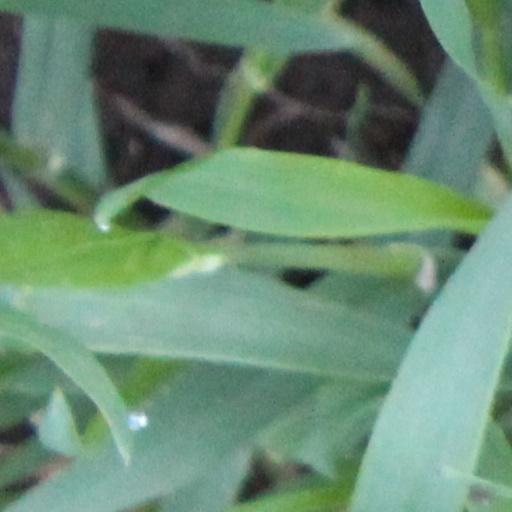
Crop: wheat